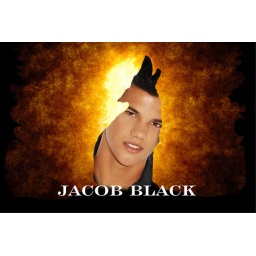
I made this out of the picture of Taylor and the outline of the black wolf against the orange sky